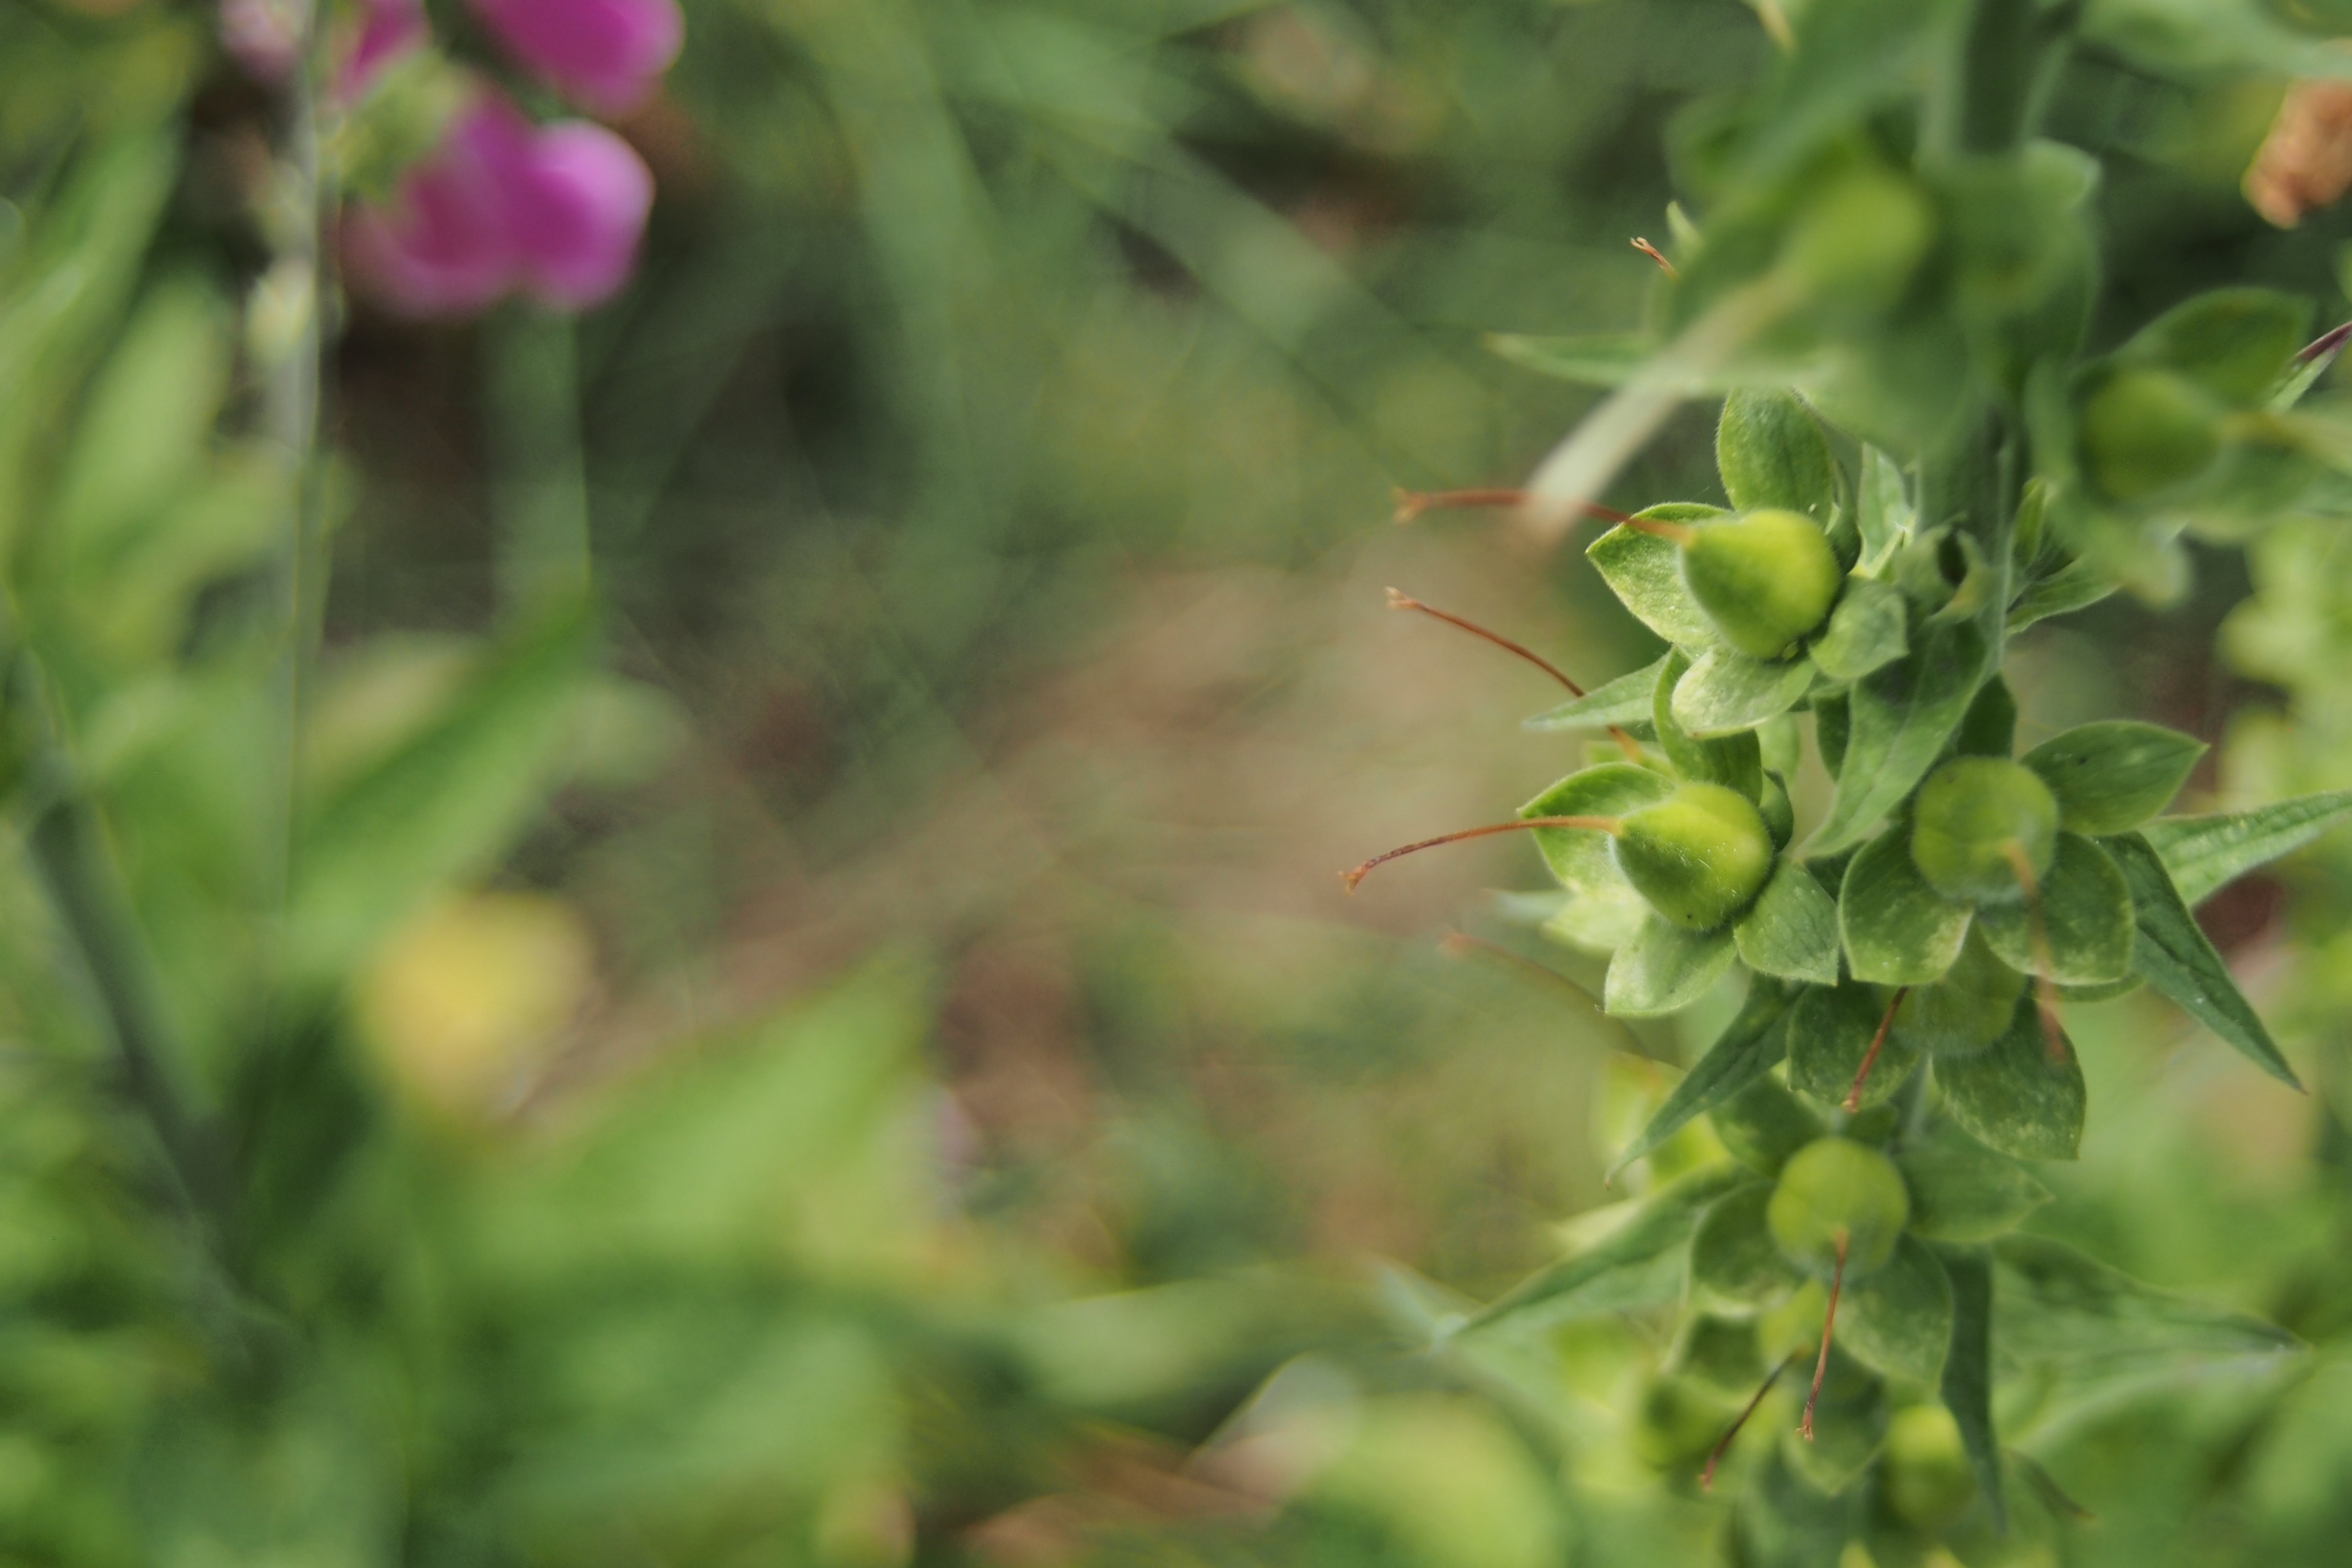
nature, bokeh, plant, leaf, flower, green, herb, produce, botany, garden, flora, wildflower, wideopen, primelens, lenstest, fdmount, lensrepair, osawa28mmf28, osawa28mm, macro photography, flowering plant, land plant